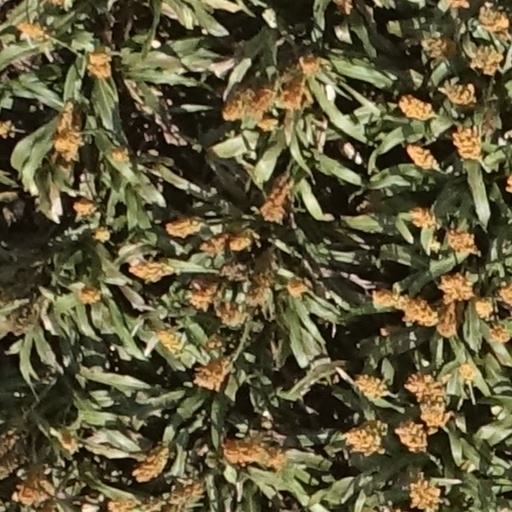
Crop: sorghum